Fundamentalism (sculpture)

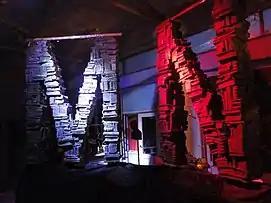
Some of the letters exhibited in Jens Galschiot's gallery.

On the outside of the circle directly on the individual books are posted small signs. On each of these are engraved quotations from the book of which each letter is constructed. Some of the texts are in the original language, while others are in English. These quotes are the 'good' ones, that express a humane approach to issues such as reconciliation, forgiveness, women's rights, care for the weak, equality, wisdom, beauty, compassion, faith, hope, charity, etc.